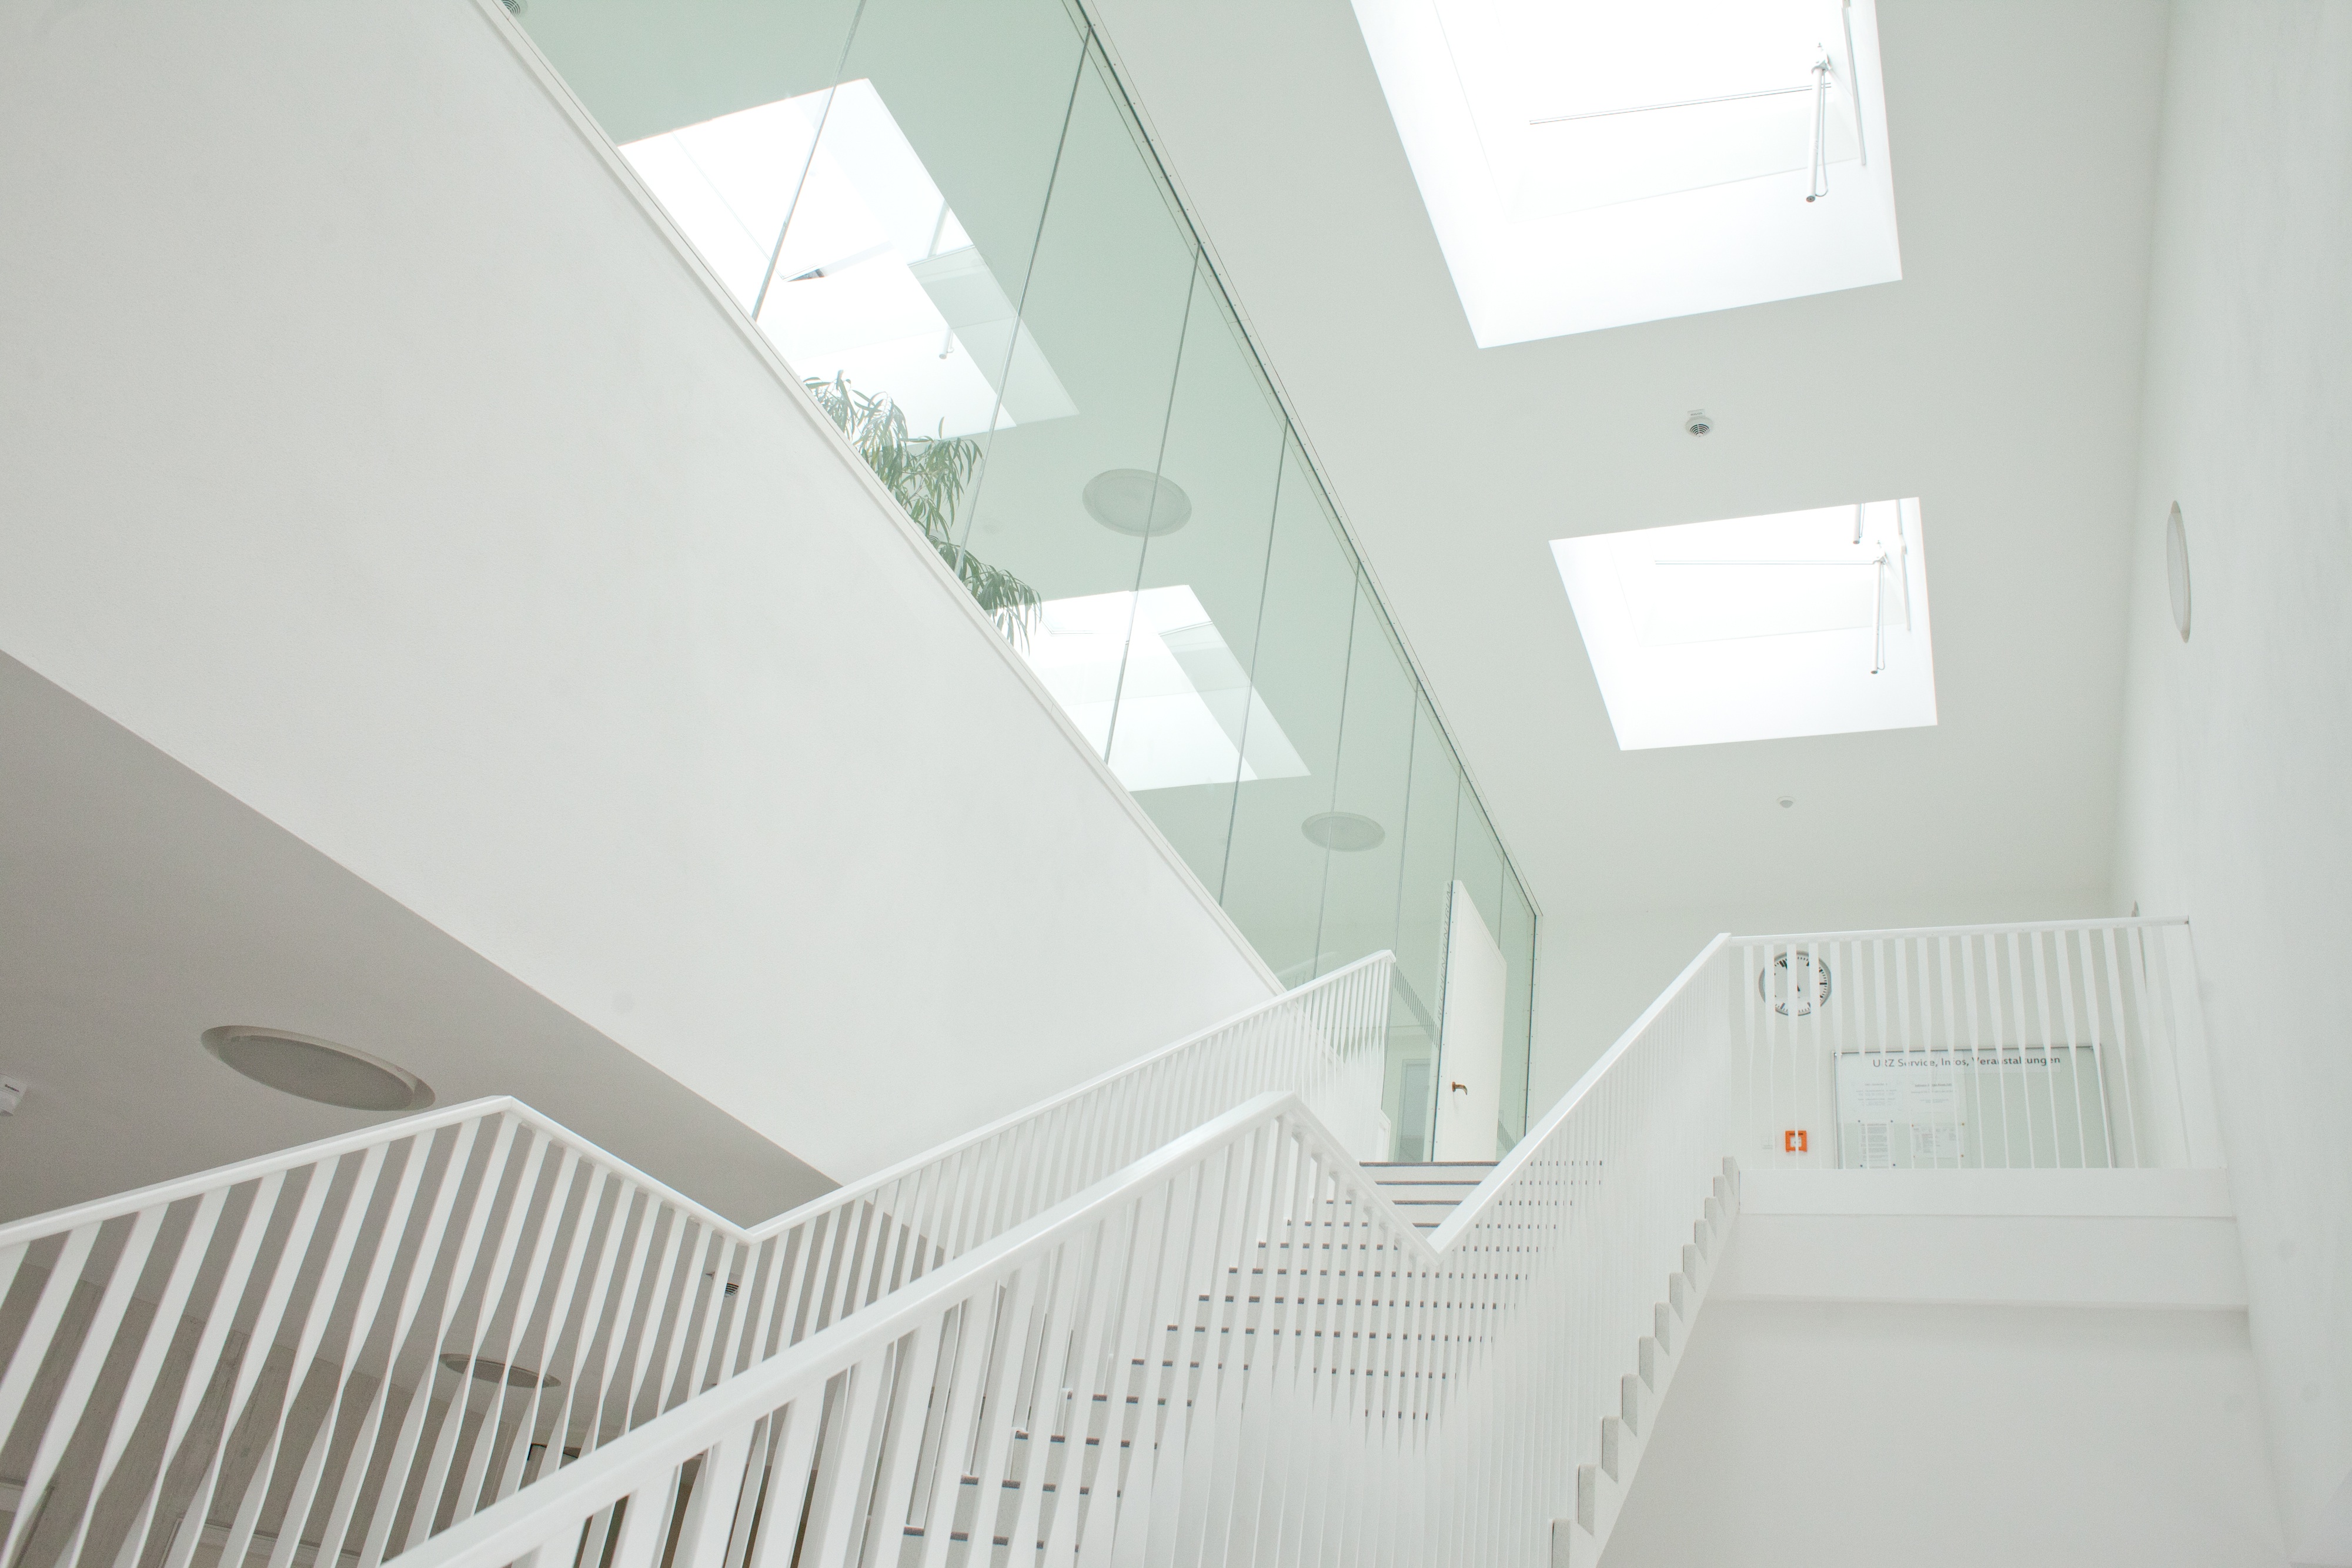
architecture, house, floor, ceiling, property, room, apartment, interior design, handrail, design, stairs, real estate, flooring, daylighting